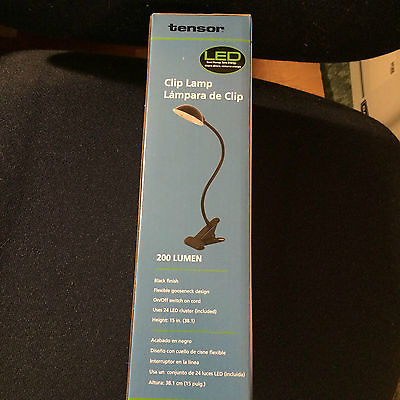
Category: lamp